Damage to Baghdad during the Iraq War

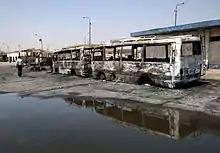
Buses bombed during the 17 August 2005 Baghdad bombings

Before the invasion there were 1200 working waste collection trucks. Most of the vehicles were destroyed or lost in the looting that seized the capital after the American invasion. The deputy mayor of Baghdad estimates the city needs 1,500 waste collection vehicles.